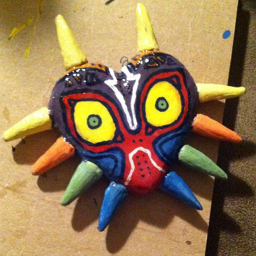
for my first attempt at making mask i feel like it 's pretty good , but i 'd like to make an improved one eventually .